Palestinian genocide accusation

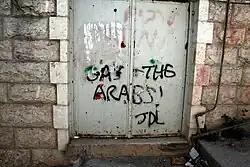
Graffiti in Hebron, in the Israeli-occupied West Bank, calling for the gassing of Arabs, above a tag for the right-wing group the Jewish Defense League

In 2010, political science professor Martin Shaw argued that the elimination of the majority of Palestinian Arab society in Israel in 1948 constituted genocide. Shaw opined that the scope of genocide is not restricted to human annihilation, instead he recommends an "international historical perspective" that focuses on the aims of genocide and defines "genocidal violence" as widespread destructive measures aimed at civilians. With the broadened definition of genocide, Shaw contends that the 1948 Nakba was partially genocidal with regard to Palestinian society: with "specific genocidal thrusts developed situationally and incrementally, through local as well as national decisions... a partly decentered, networked genocide, developing in interaction with the Palestinian and Arab enemy, in the context of war". Shaw further detailed this in 2013, in the context of arguments that since a relatively low number of Palestinian Arabs were killed in the Nakba compared to those expelled it could not be considered a genocide, where Shaw draws on Lemkin's definitions of societal destruction being the definition of genocide, which does not necessitate the annihilation of individuals in the group, and points to how this is the more common form of genocide observed in the literature. In response to Shaw's 2010 article, psychologist and genocide scholar Israel Charny detailed how he believed Israel's actions in the Nakba were ethnic cleansing and involved genocidal massacres, it was overall genocide.